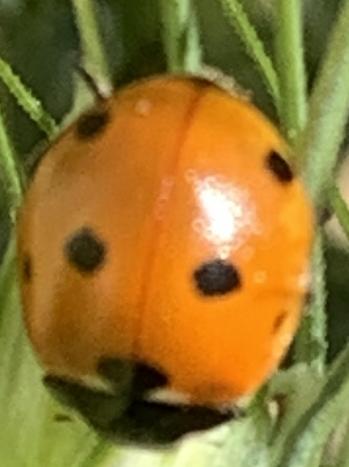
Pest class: predators